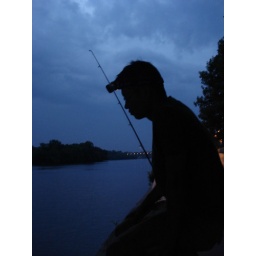
in the dark-the sky is amazingly blue